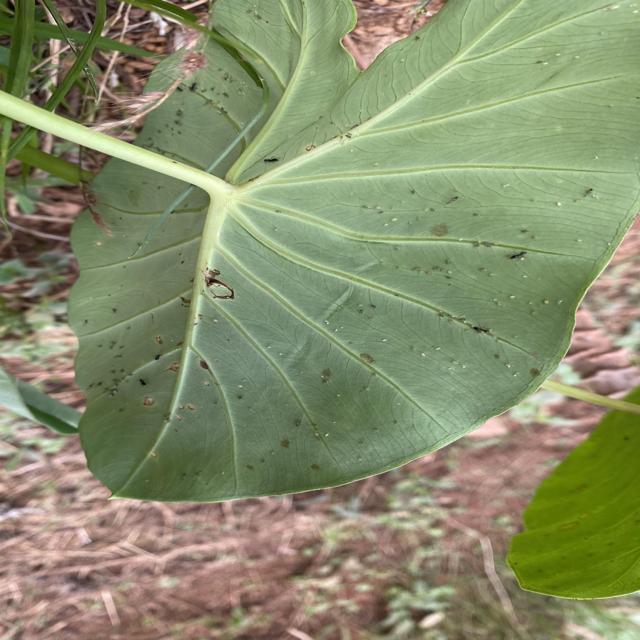
Label: Early_Blight